Mythological Horses

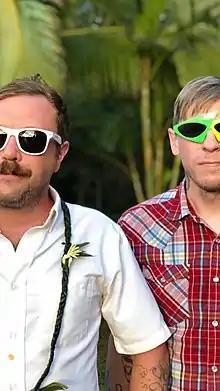
Shawn Holley and Jest Commons in 2019

Mythological Horses is an alternative rock band from Seattle, Washington. The band consists of Shawn Holley (guitar and vocals), and Jest Commons (formerly of The Moldy Peaches, drums). The band was founded in Anchorage, Alaska in 2003.